Ofotfjord

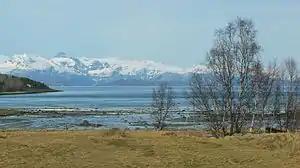
View from Djupvika towards Bogen. 2 May 2009

The Ofotfjord has a rich marine life, with huge quantities of herring staying in the fjord in the winter. These fish attract a lot of whales, most notably orca. Divers have occasionally observed lobsters in the fjord, the northernmost sightings of lobsters in the world. Cod, as well as coalfish, are the most common fish species throughout the year. Mackerel is common from July to mid-September. White-tailed eagles and Eurasian otters have made a strong comeback and are now very common in and around the fjord. Gulls are common all year, and many migratory birds arrive in summer, such as oystercatchers and grey herons.